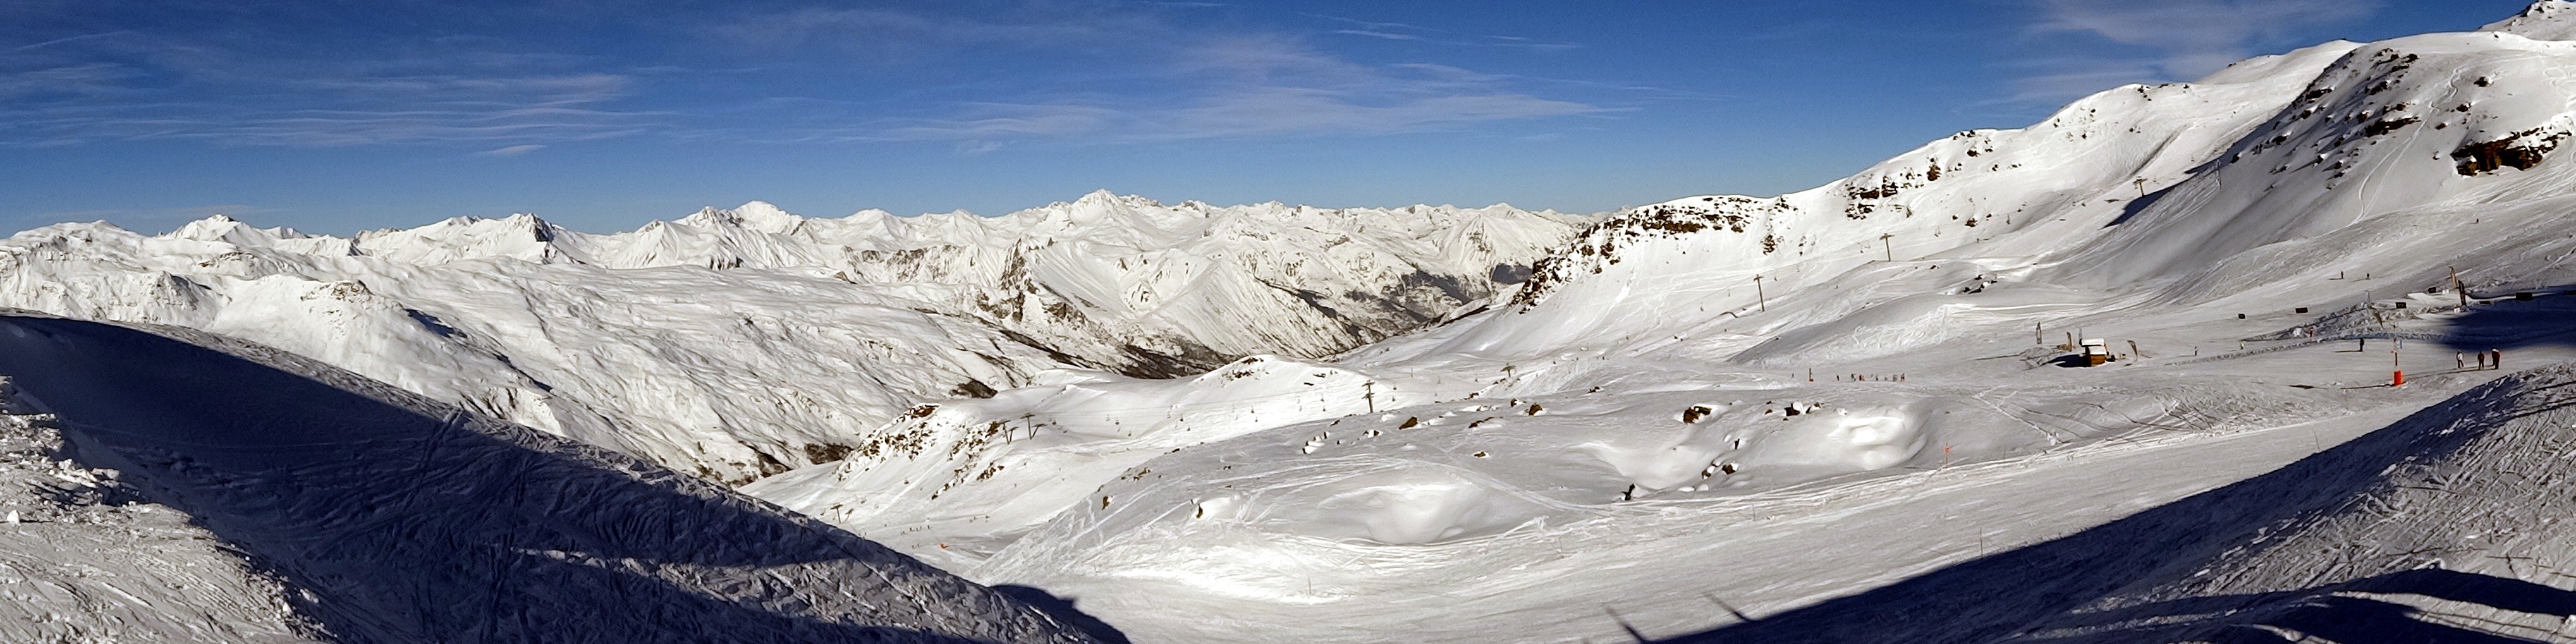
mountain, snow, winter, mountain range, panorama, panoramic, ice, glacier, arctic, extreme sport, ridge, summit, mountaineering, winter sport, resort, alps, ski, cirque, piste, landform, ski touring, ski mountaineering, ski equipment, mountainous landforms, glacial landform, geological phenomenon, ice cap